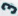
Number: 3